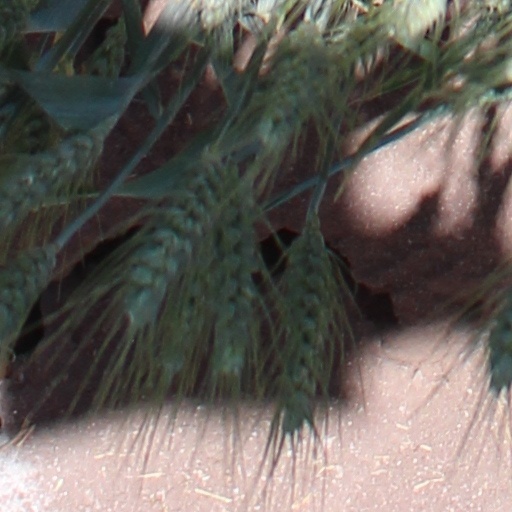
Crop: wheat